Theodore Hesburgh

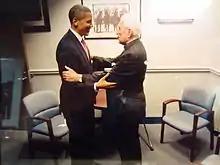
Hesburgh greets President Barack Obama at Notre Dame in 2009

After his retirement as president of the University of Notre Dame in 1987, Hesburgh took a year off for travel and vacation. Upon his return, he came to campus to work each day at his new office on the thirteenth floor of the library that eventually bore his name, and wrote his autobiography, "God, Country, Notre Dame: The Autobiography of Theodore M. Hesburgh" (1990) with Jerry Reedy. The book spent six weeks on the "New York Times" best-seller list. At the conclusion of the book, Hesburgh remarked: